List of Cornish Christians

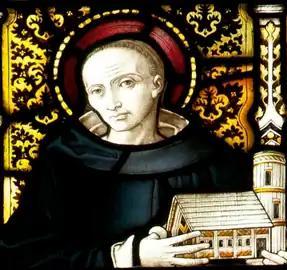
St Piran (detail of a stained glass window at Truro Cathedral)

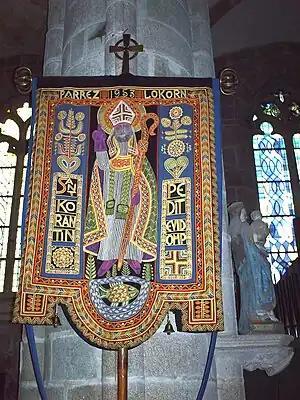
St Corentin, pictured on the banner of the parish church of Locronan, Brittany

This is a list of notable Christians from Cornwall, a county of England, in the United Kingdom.